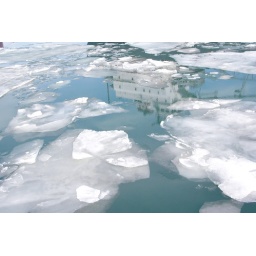
US Coast Guard base reflected in the icy water of the lower Niagara river